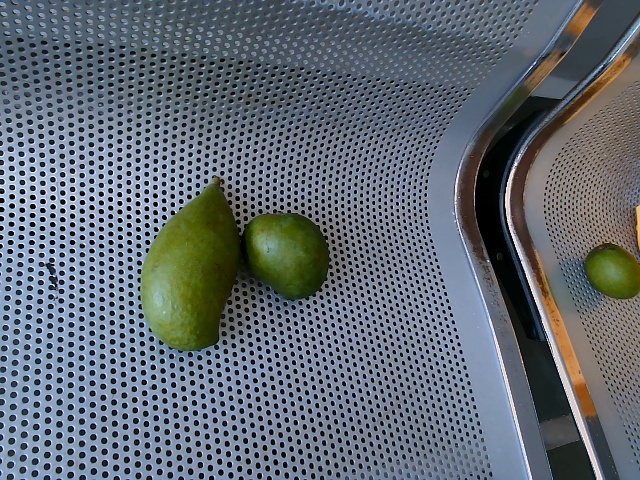
Label: Raw_Mango